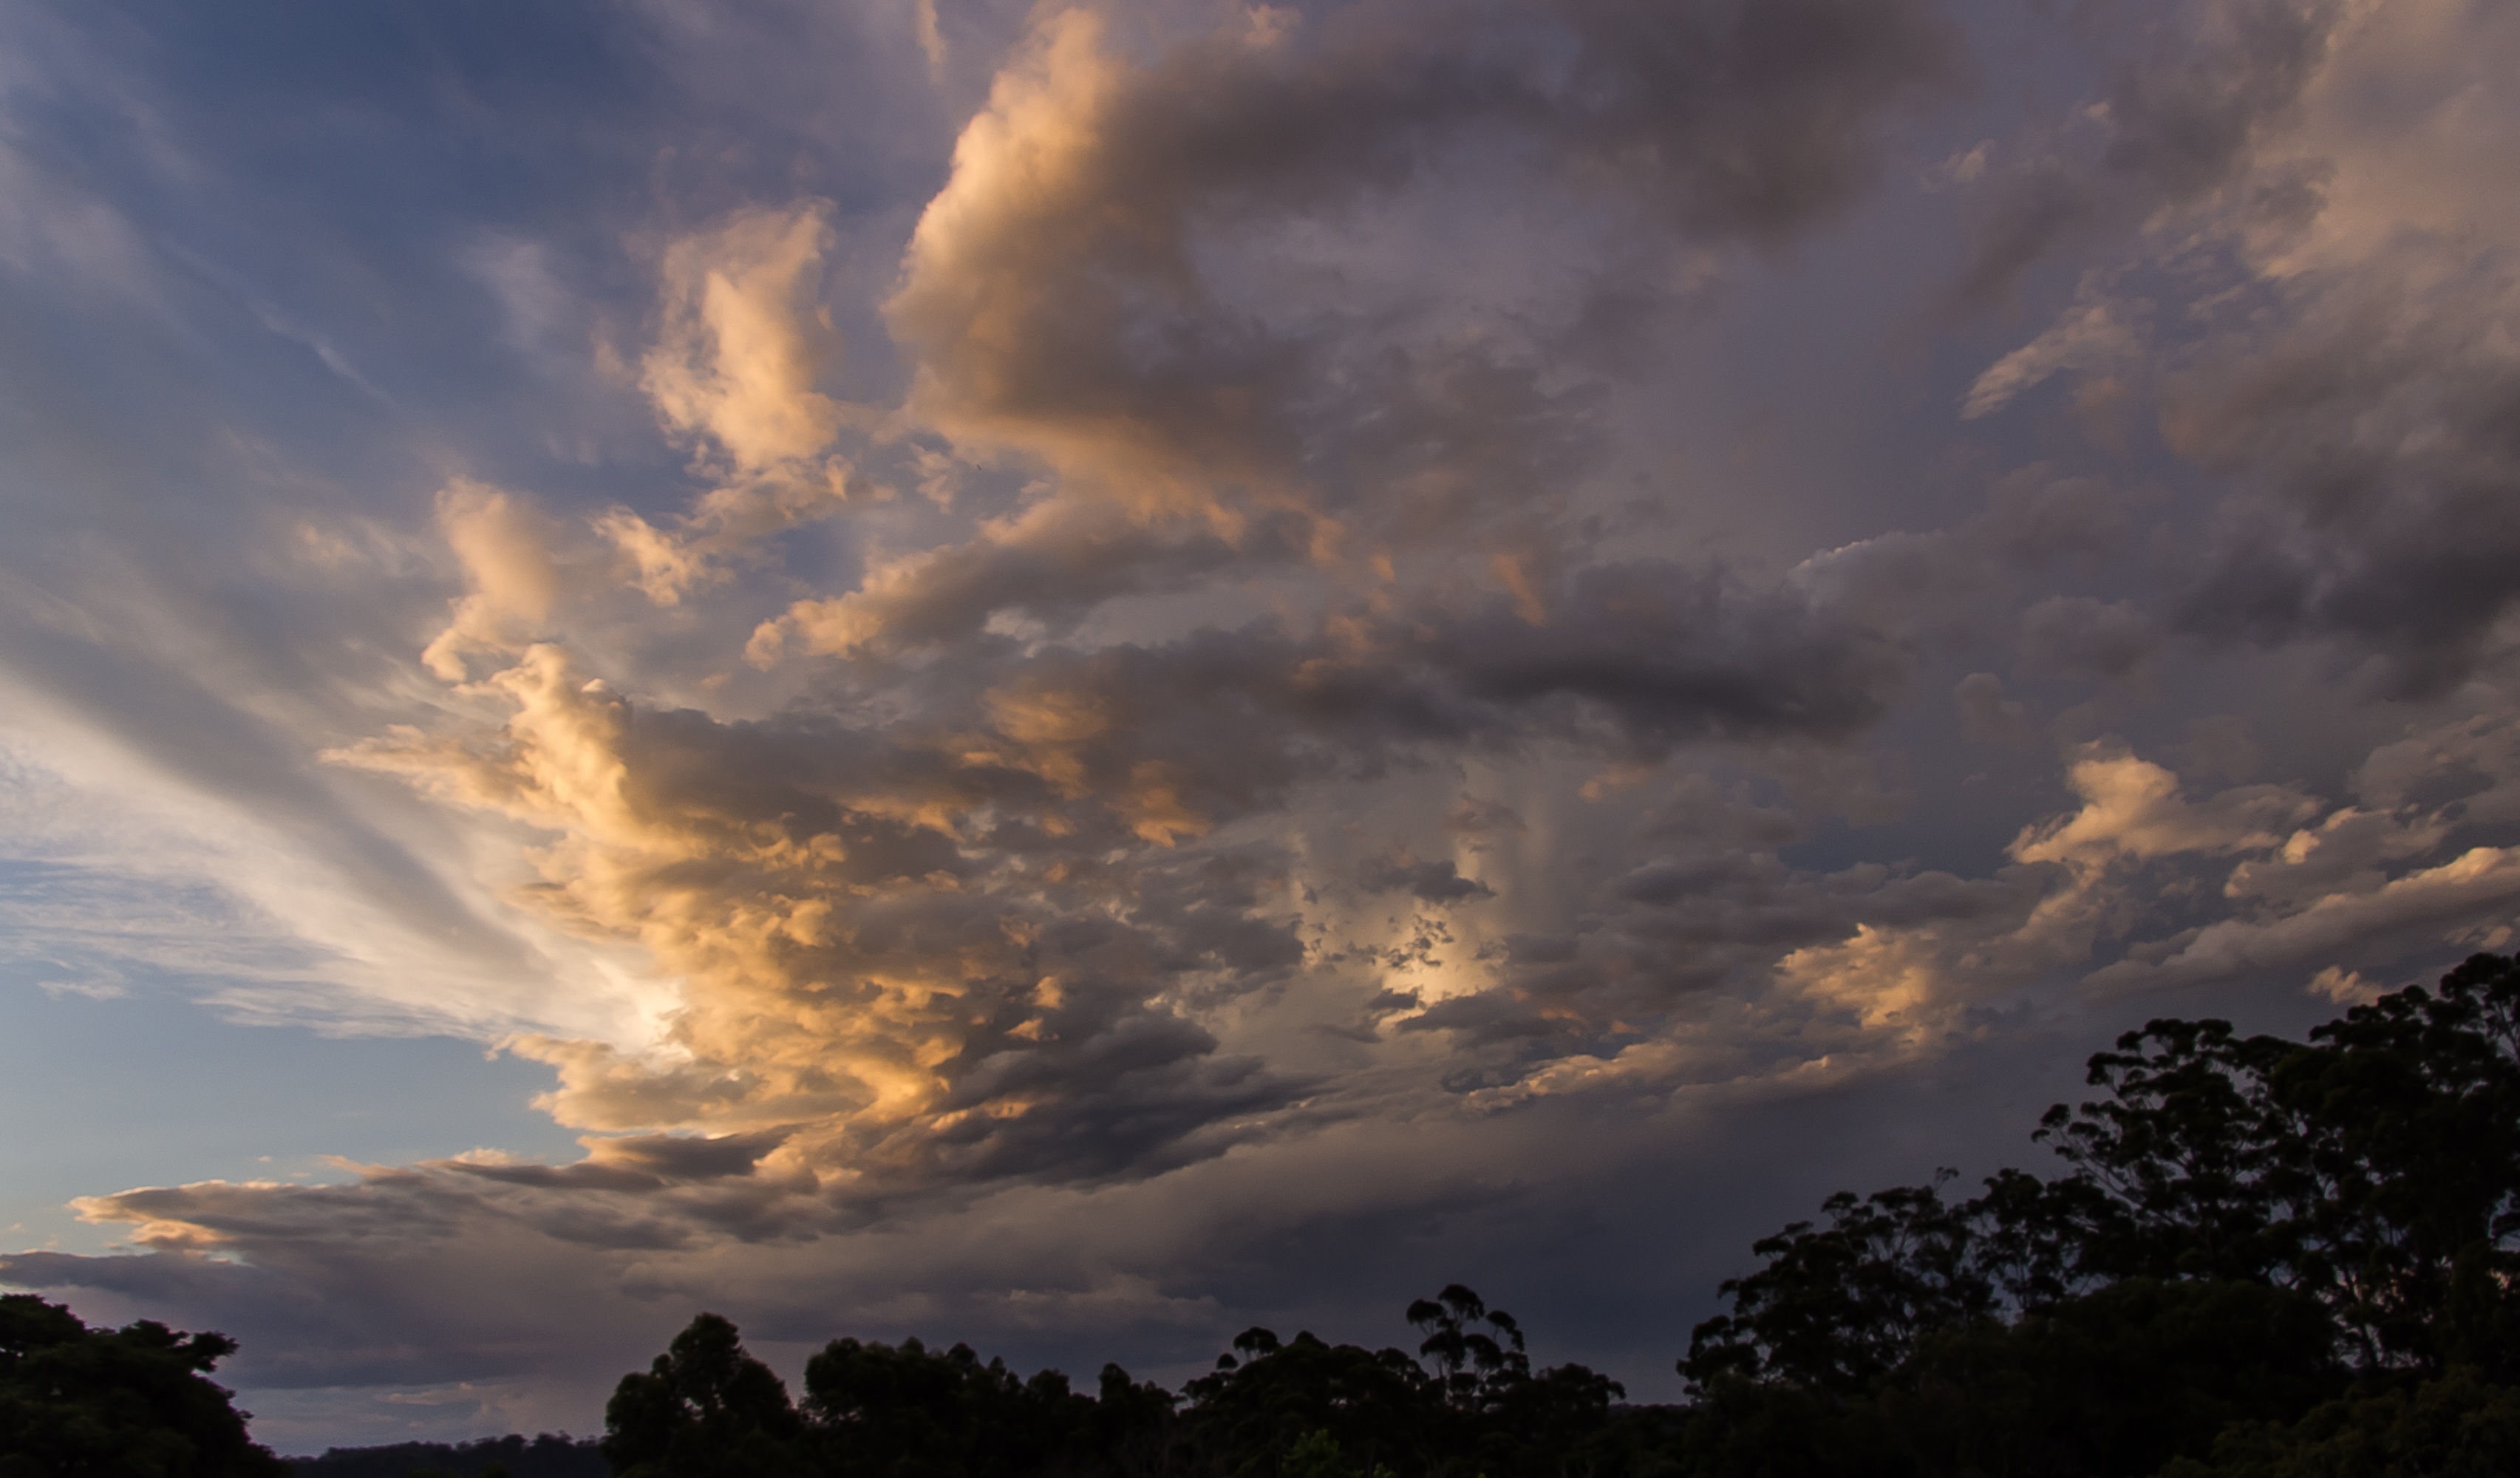
horizon, cloud, sky, sunset, white, sunlight, morning, dawn, atmosphere, dusk, evening, weather, cumulus, blue, australia, clouds, dramatic, afterglow, meteorological phenomenon, red sky at morning